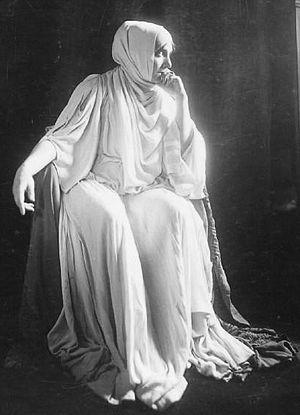
Claire Croiza, née le 14 septembre 1882 à Paris où elle est morte le 26 mai 1946, est une cantatrice mezzo-soprano française. Elle fut également un professeur de chant influent.